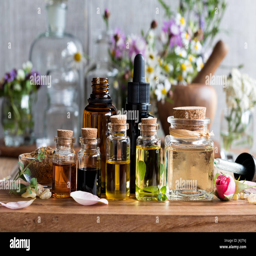
selection of essential oils , with herbs and flowers in the background